List of states and territories of the United States

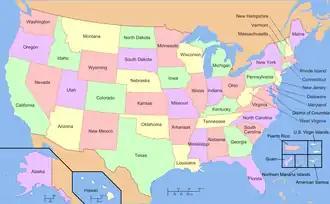
A map of the United States showing its 50 states, federal district and five inhabited territories. Alaska, Hawaii, and the territories are shown at different scales, and the Aleutian Islands and the uninhabited northwestern Hawaiian Islands are omitted from the map.

The United States of America is a federal republic consisting of 50 states, a federal district (Washington, D.C., the capital city of the United States), five major territories, and various minor islands. Both the states and the United States as a whole are each sovereign jurisdictions. The Tenth Amendment to the United States Constitution allows states to exercise all powers of government not delegated to the federal government. Each state has its own constitution and government, and all states and their residents are represented in the federal Congress, a bicameral legislature consisting of the Senate and the House of Representatives. Each state elects two senators, while representatives are distributed among the states in proportion to the most recent constitutionally mandated decennial census. Additionally, each state is entitled to select a number of electors to vote in the Electoral College, the body that elects the president of the United States, equal to the total of representatives and senators in Congress from that state. The federal district does not have representatives in the Senate, but has a non-voting delegate in the House, and it is also entitled to electors in the Electoral College. Congress can admit more states, but it cannot create a new state from territory of an existing state or merge two or more states into one without the consent of all states involved, and each new state is admitted on an equal footing with the existing states.